Patrick Eugene Prendergast

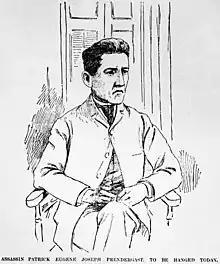
Newspaper illustration of Prendergast during his trial

When the appointment did not come, Prendergast visited Harrison at his home on October 28, 1893, ringing the doorbell at 7:50 p.m. He was admitted by a maid who went to wake the mayor, who was taking a nap on a sofa in the parlor. As Harrison stepped into the hallway from the parlor, Prendergast approached and shot the mayor three times with a .38 revolver, hitting him first in the abdomen above the navel, a second time under the left arm with a shot that pierced his heart, and a third time at point-blank range through the left hand.